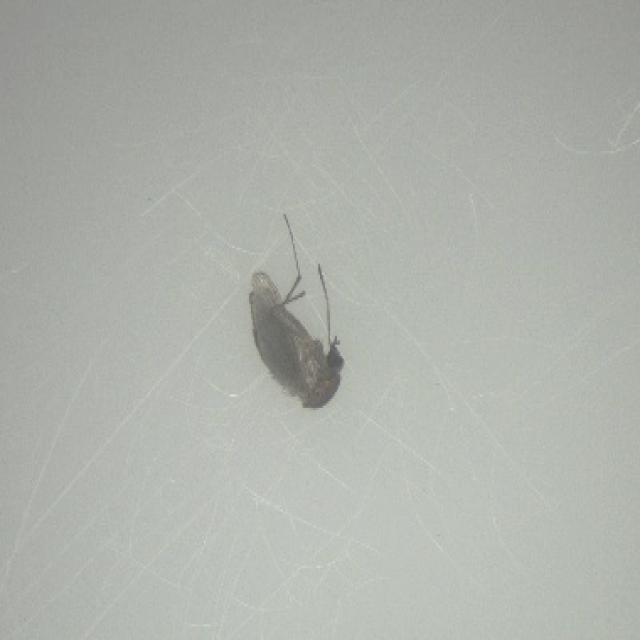
Species: culex_tritaeniorhynchus